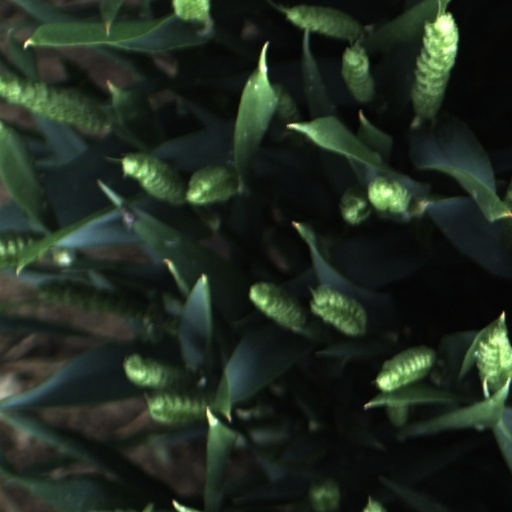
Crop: wheat